Good Samaritan University Hospital

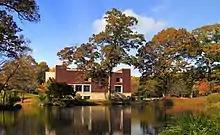
Good Samaritan University Hospital is affiliated with the New York Institute of Technology's College of Osteopathic Medicine.

In 2018, Catholic Health and Good Samaritan University Hospital entered into an agreement with the New York Institute of Technology College of Osteopathic Medicine to expand its number of seats for the college's osteopathic medical students to do medical rotations as well as pursue residencies and fellowships after students graduate. The agreement also offered expanded clerkship opportunities at all of Catholic Health Services' six hospitals.